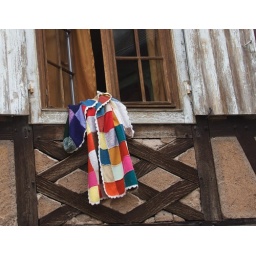
Seen in the Petite France district of Strasbourg, an open window of a medieval house on the banks of the River Ill.